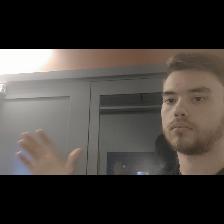
Label: Human